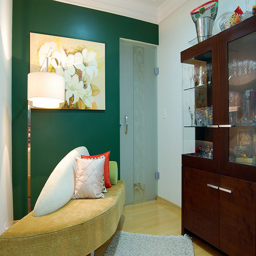
An empty room with various pieces of colourful furniture.
Large wood and glass armoire  in small green walled room.
A modern style room with a green accent wall.
Green and white room with a tan couch decoration.
The room has a couch and a trophy case in it.